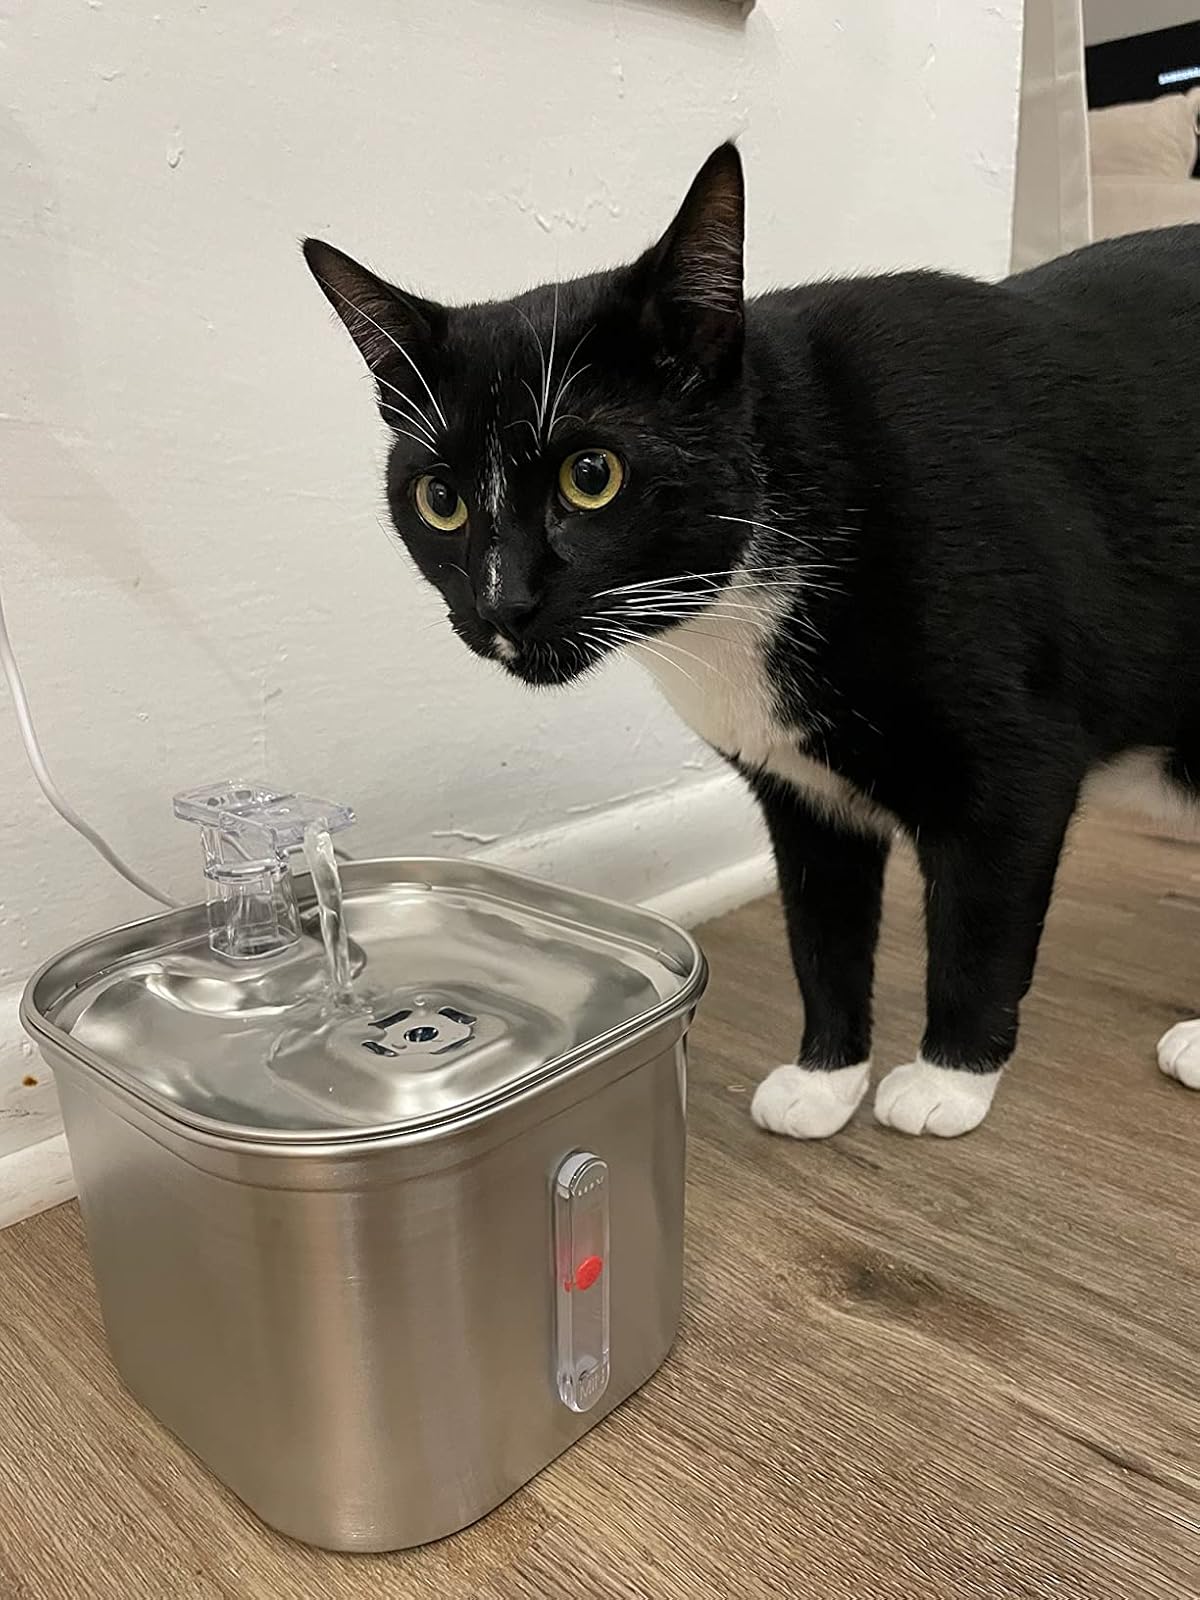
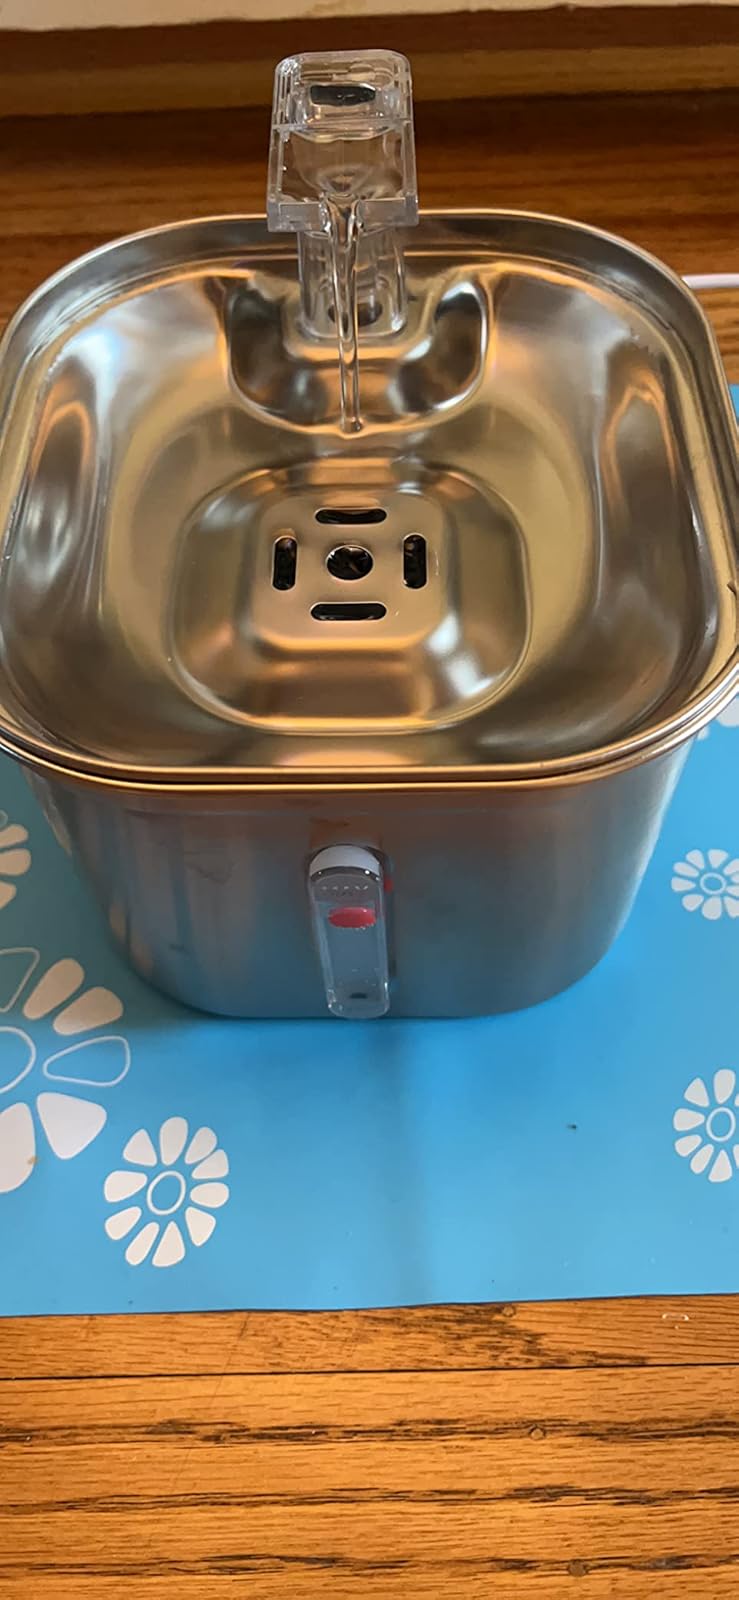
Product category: items_bowl
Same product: yes